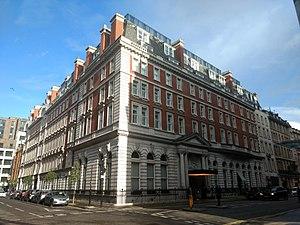
Le Berners Hotel, maintenant connu sous le nom de London Edition Hotel, est situé dans Berners Street, dans la Cité de Westminster, à Londres. Construit en 1908–1010, il est désormais un monument classé de grade II.